Peter Bakker

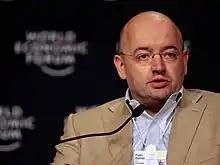
Peter Bakker at a Press Conference in 2008

Peter Bakker (born 1 August 1961) is a Dutch businessman who currently serves as president of the World Business Council for Sustainable Development.